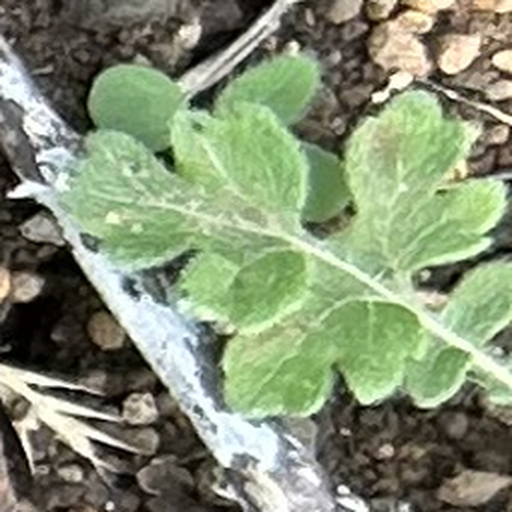
Weed species: Gajar_gavat_(Parthenium hysterophorus)